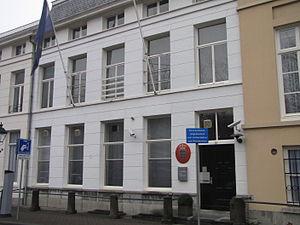
Ceci est une liste des représentations diplomatiques du Danemark. Le Royaume de Danemark en tant qu'État souverain se compose de trois pays intégrés à la communauté du Royaume et dispose de 73 ambassades à l'étranger. Dans les pays où il n'y a pas de mission danoise, selon le traité d'Helsinki, les agents des services étrangers de l'un des pays nordiques doivent assister les citoyens d'un autre pays nordique si ce pays n'est pas représenté sur le territoire concerné.